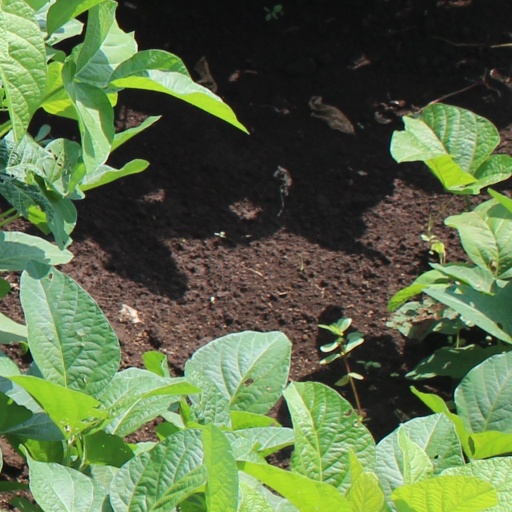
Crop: soybean